Jimmy Armfield

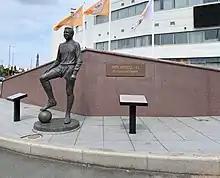
Jimmy Armfield's statue outside Bloomfield Road, pictured in 2019

The South Stand at Bloomfield Road, which was opened on 20 March 2010, is named the "Jimmy Armfield South Stand" with ARMFIELD spelled out in white seats amongst the tangerine majority. A statue of Armfield was commissioned by the Blackpool Supporters' Association in 2009. The nine foot high statue, costing £100,000, is located outside the main entrance, behind the West Stand facing Seasiders Way, and was unveiled by Sir Trevor Brooking on 1 May 2011.